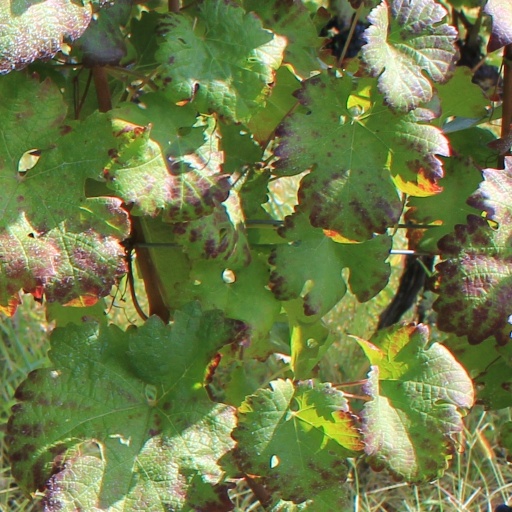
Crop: grape